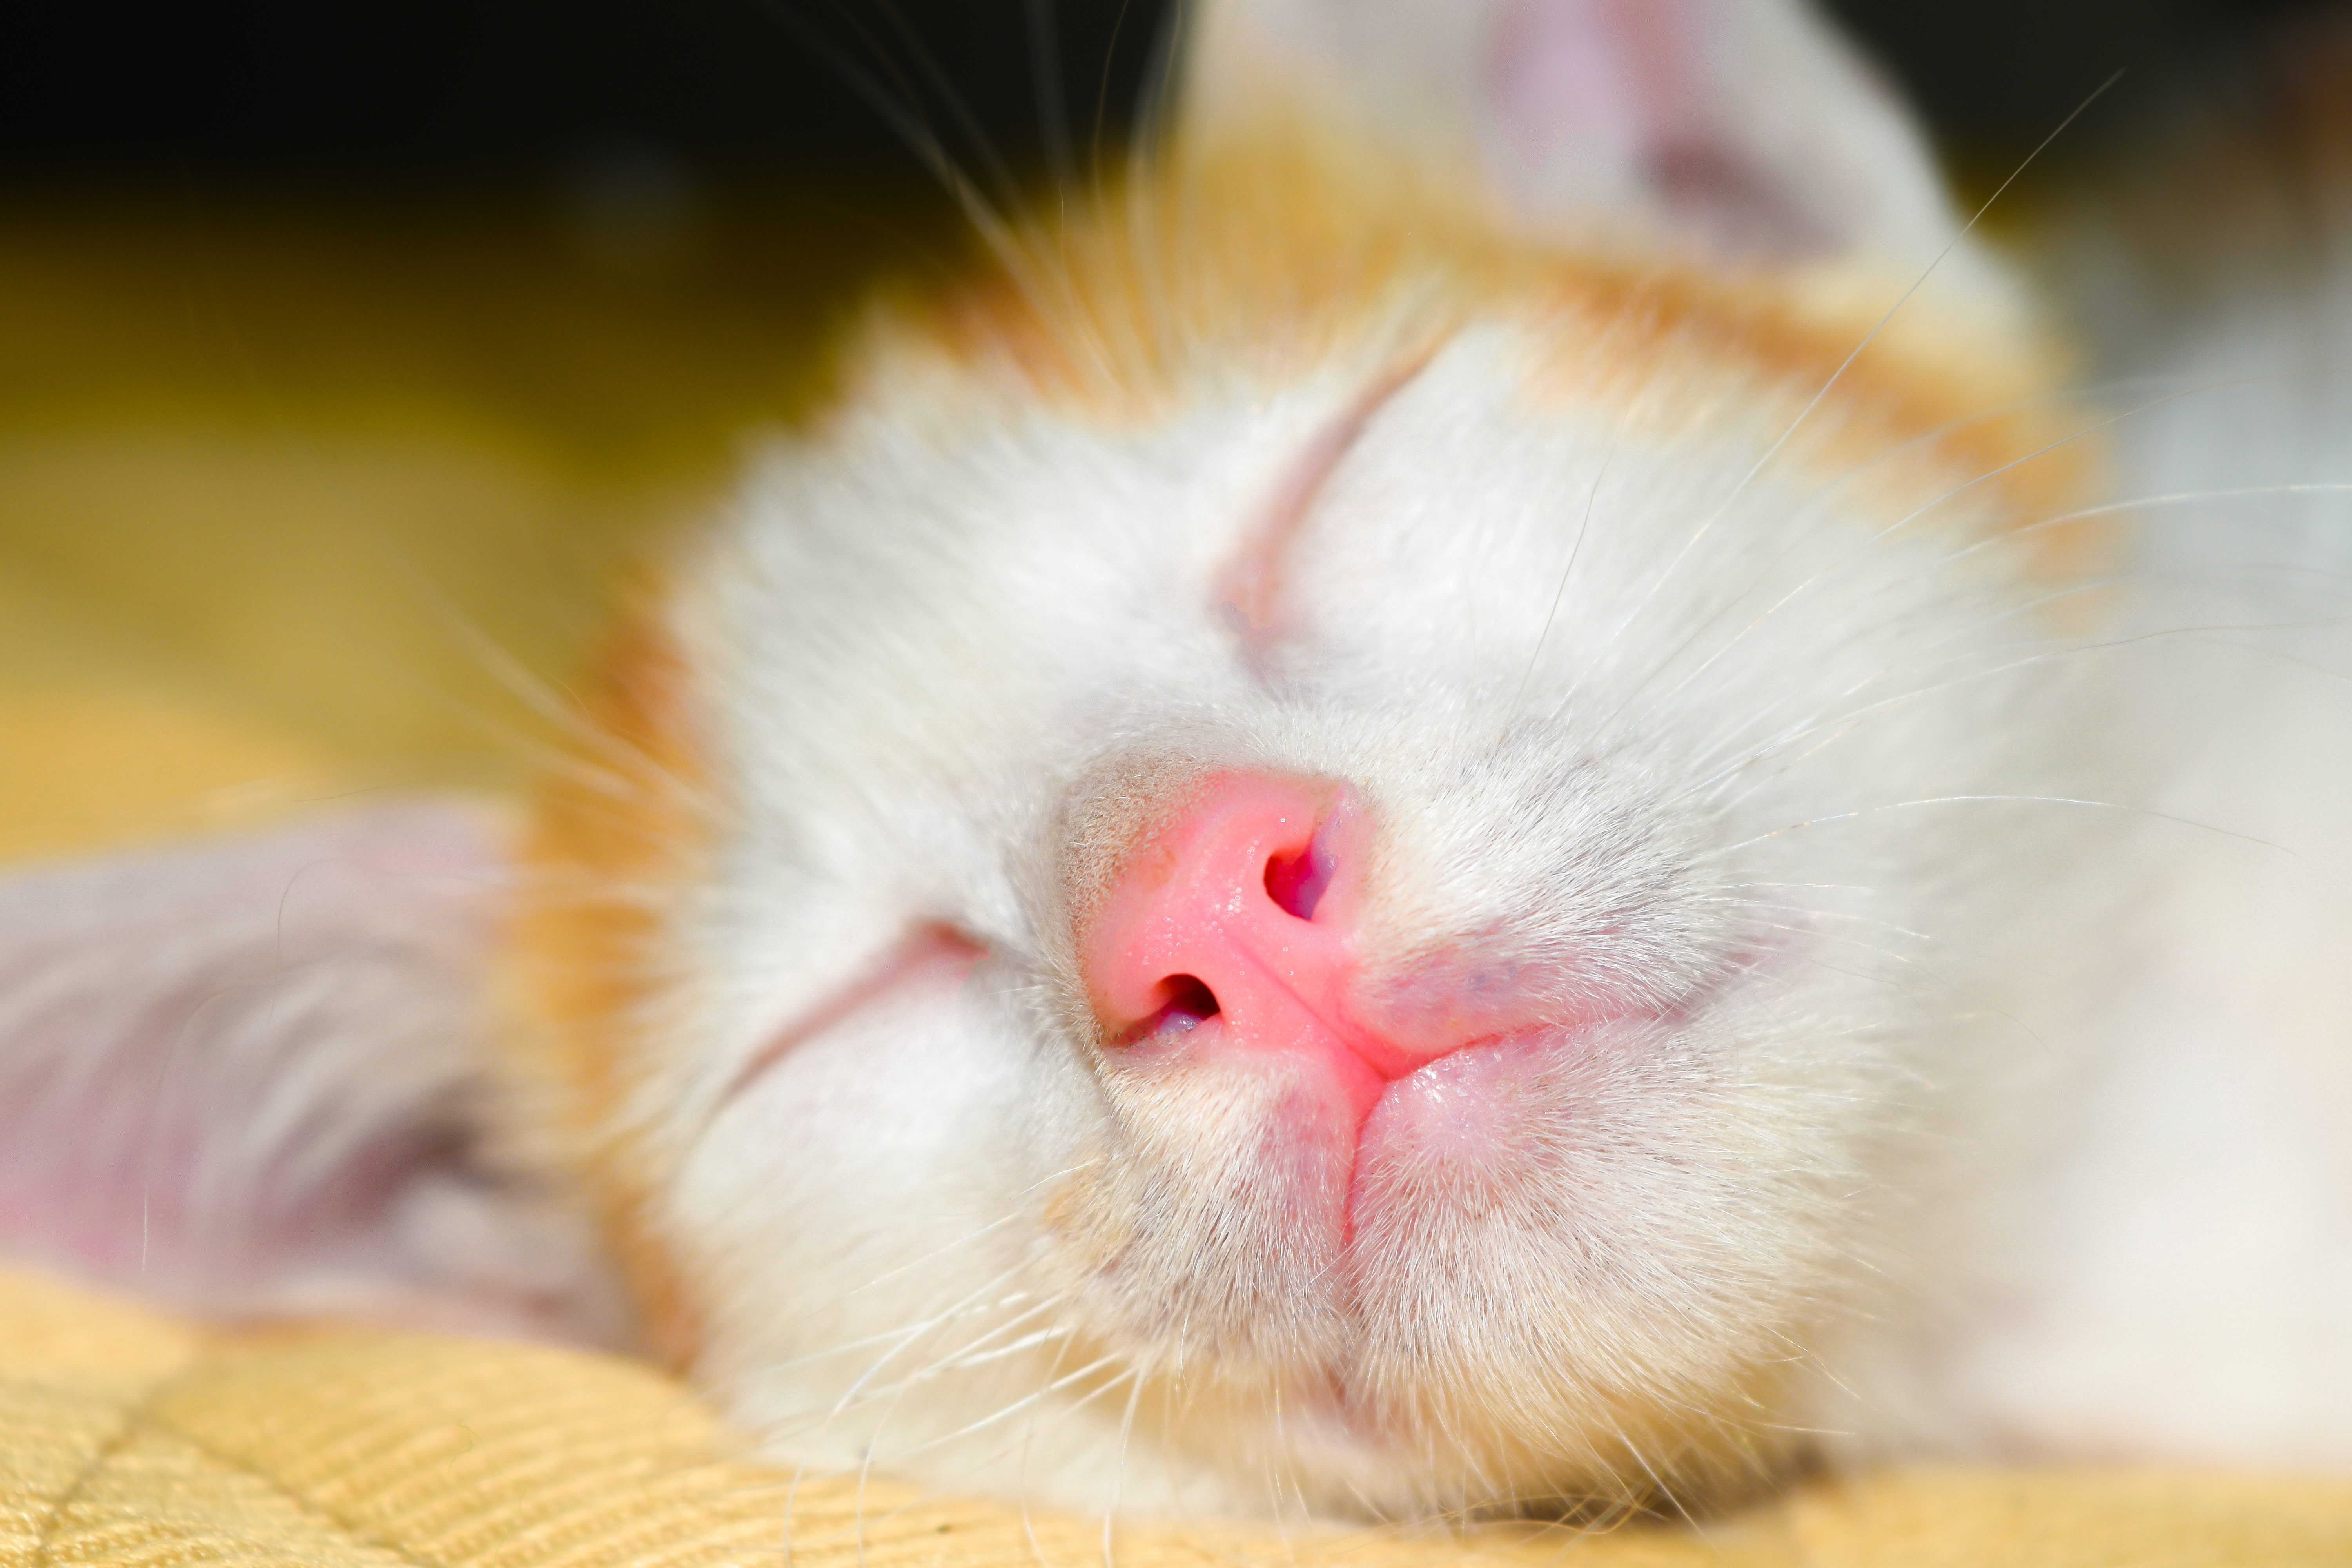
kitten, cat, mammal, yawn, close up, nose, whiskers, eye, skin, vertebrate, persian, small to medium sized cats, cat like mammal